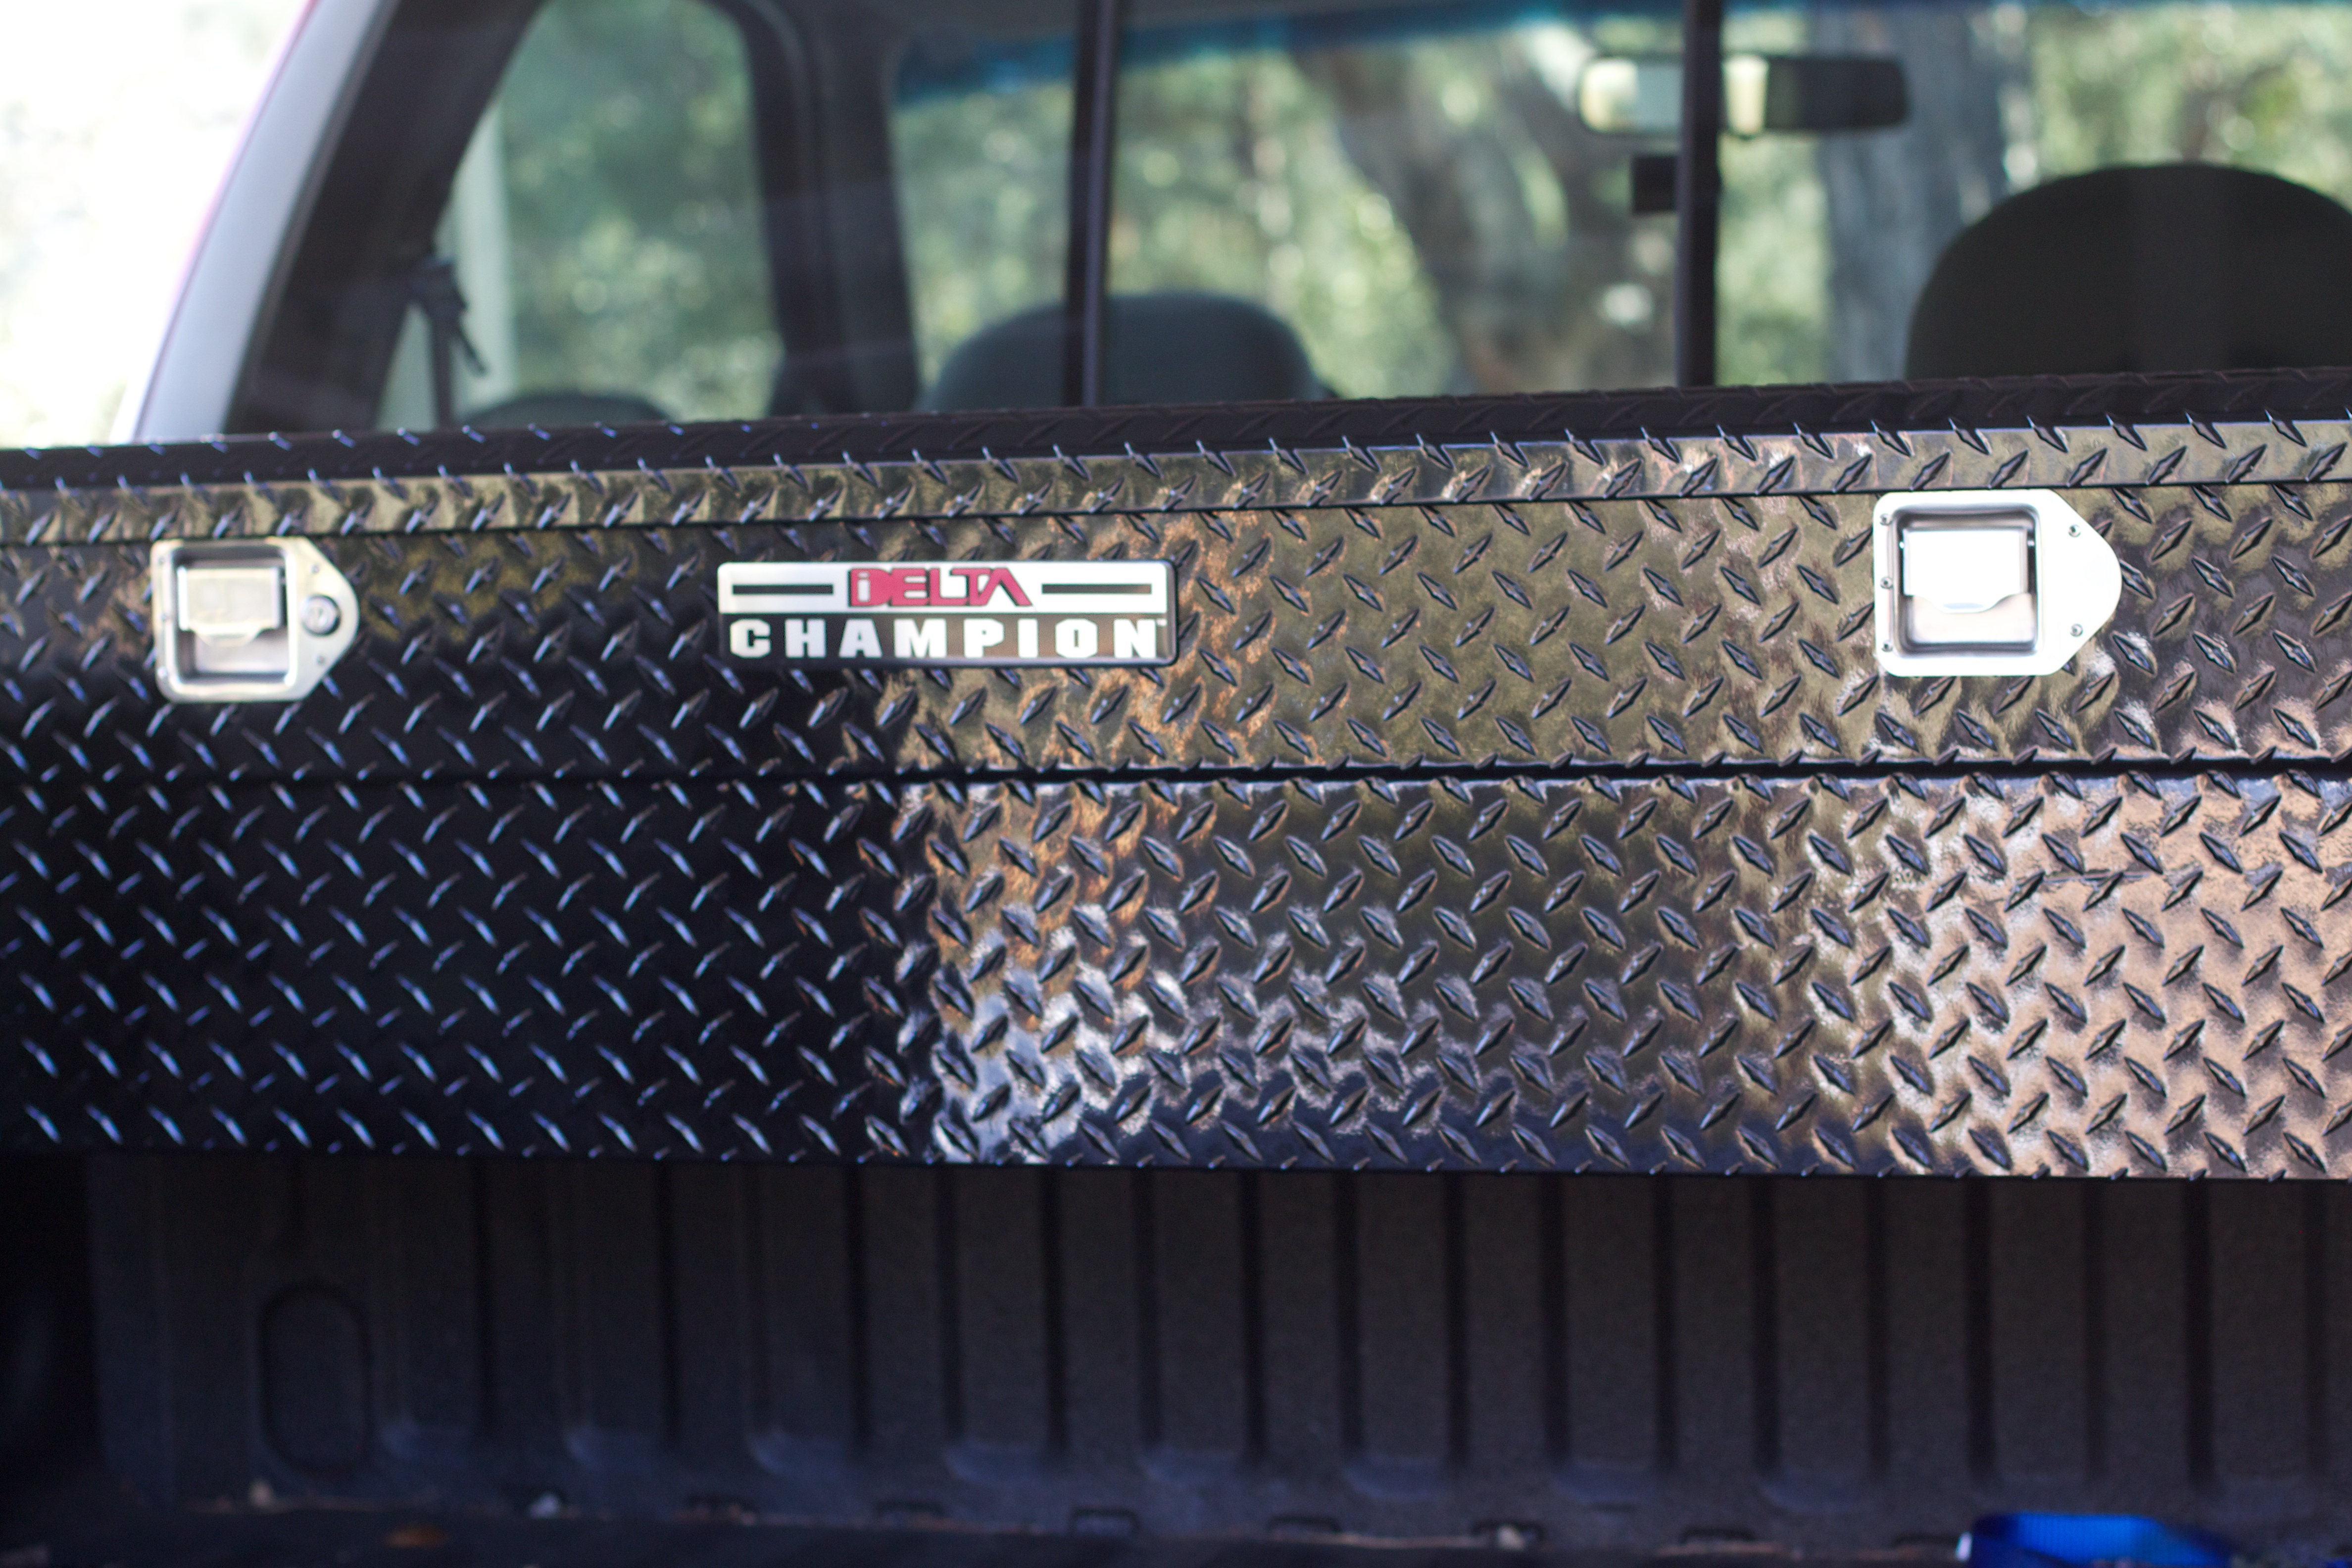
car, truck, vehicle, tire, grille, bumper, automobile make, automotive exterior